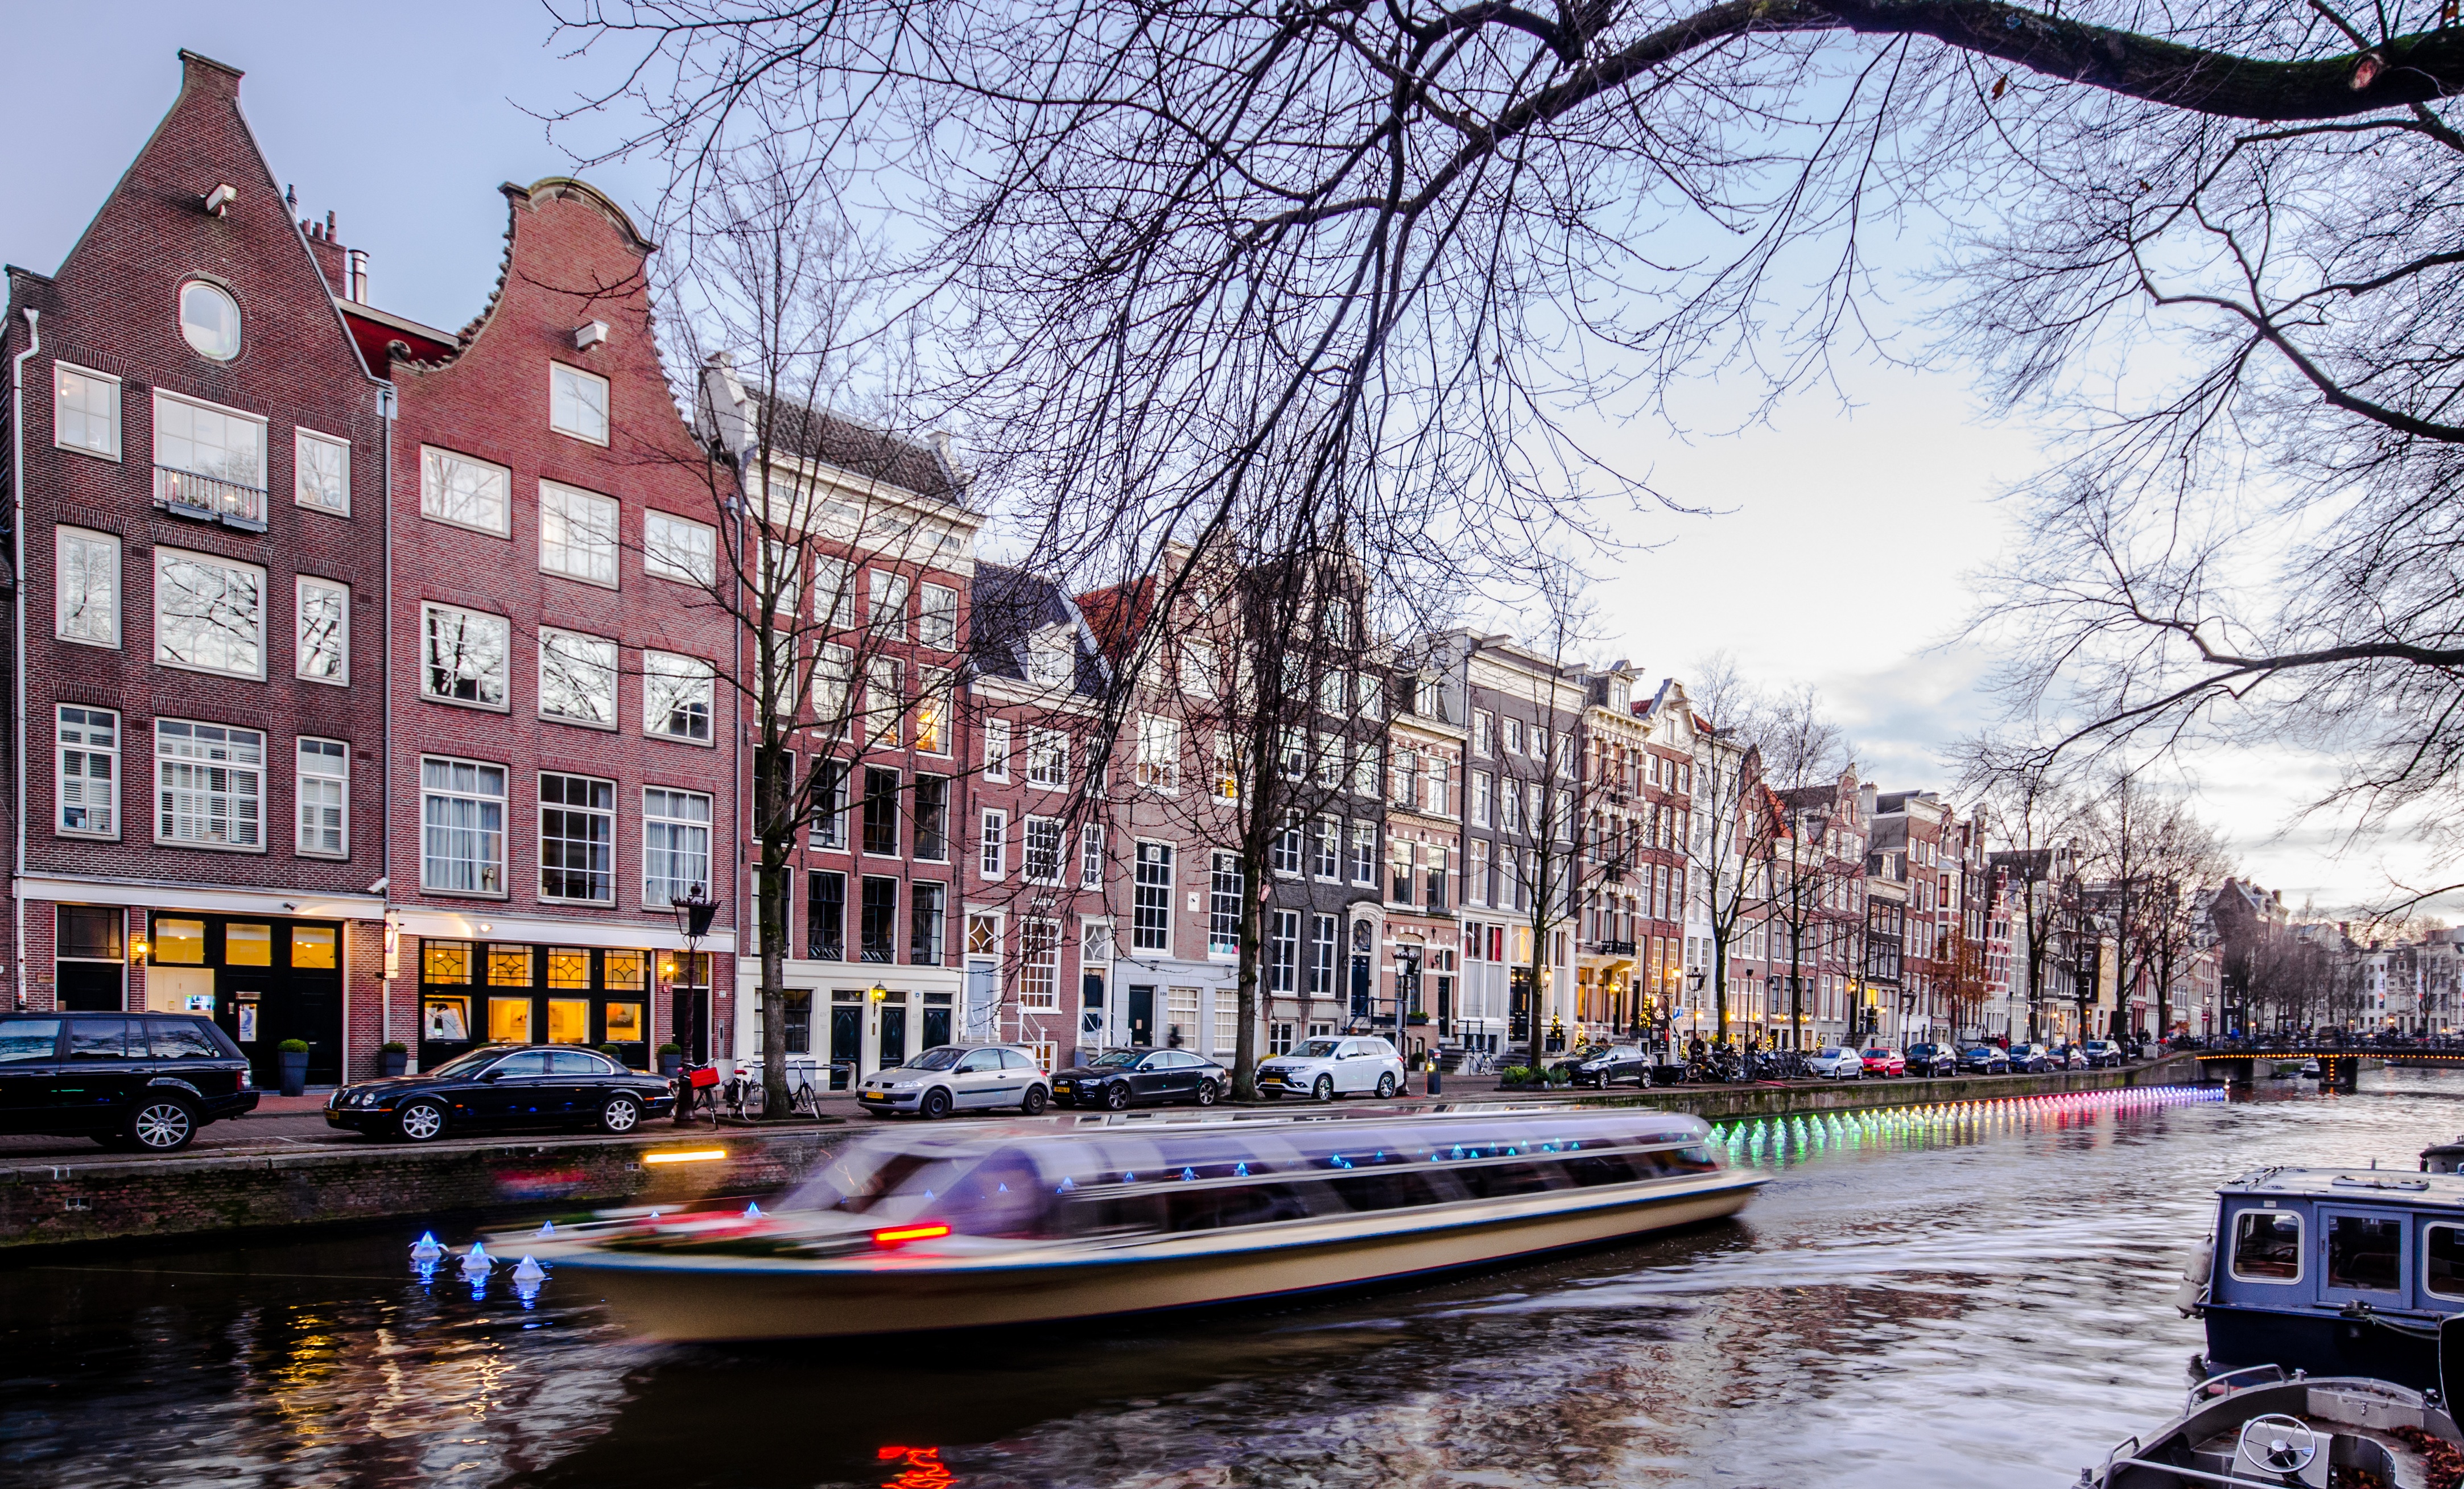
winter, town, city, river, canal, cityscape, downtown, evening, reflection, vehicle, season, waterway, body of water, landform, urban area, geographical feature